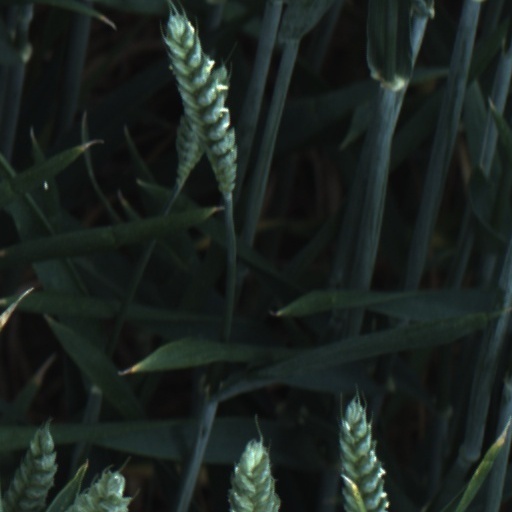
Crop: wheat